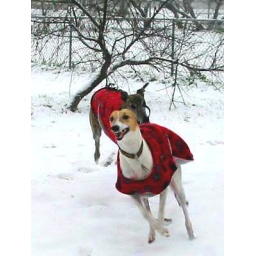
Two Greyhounds wearing red warm dog coats and running in snow